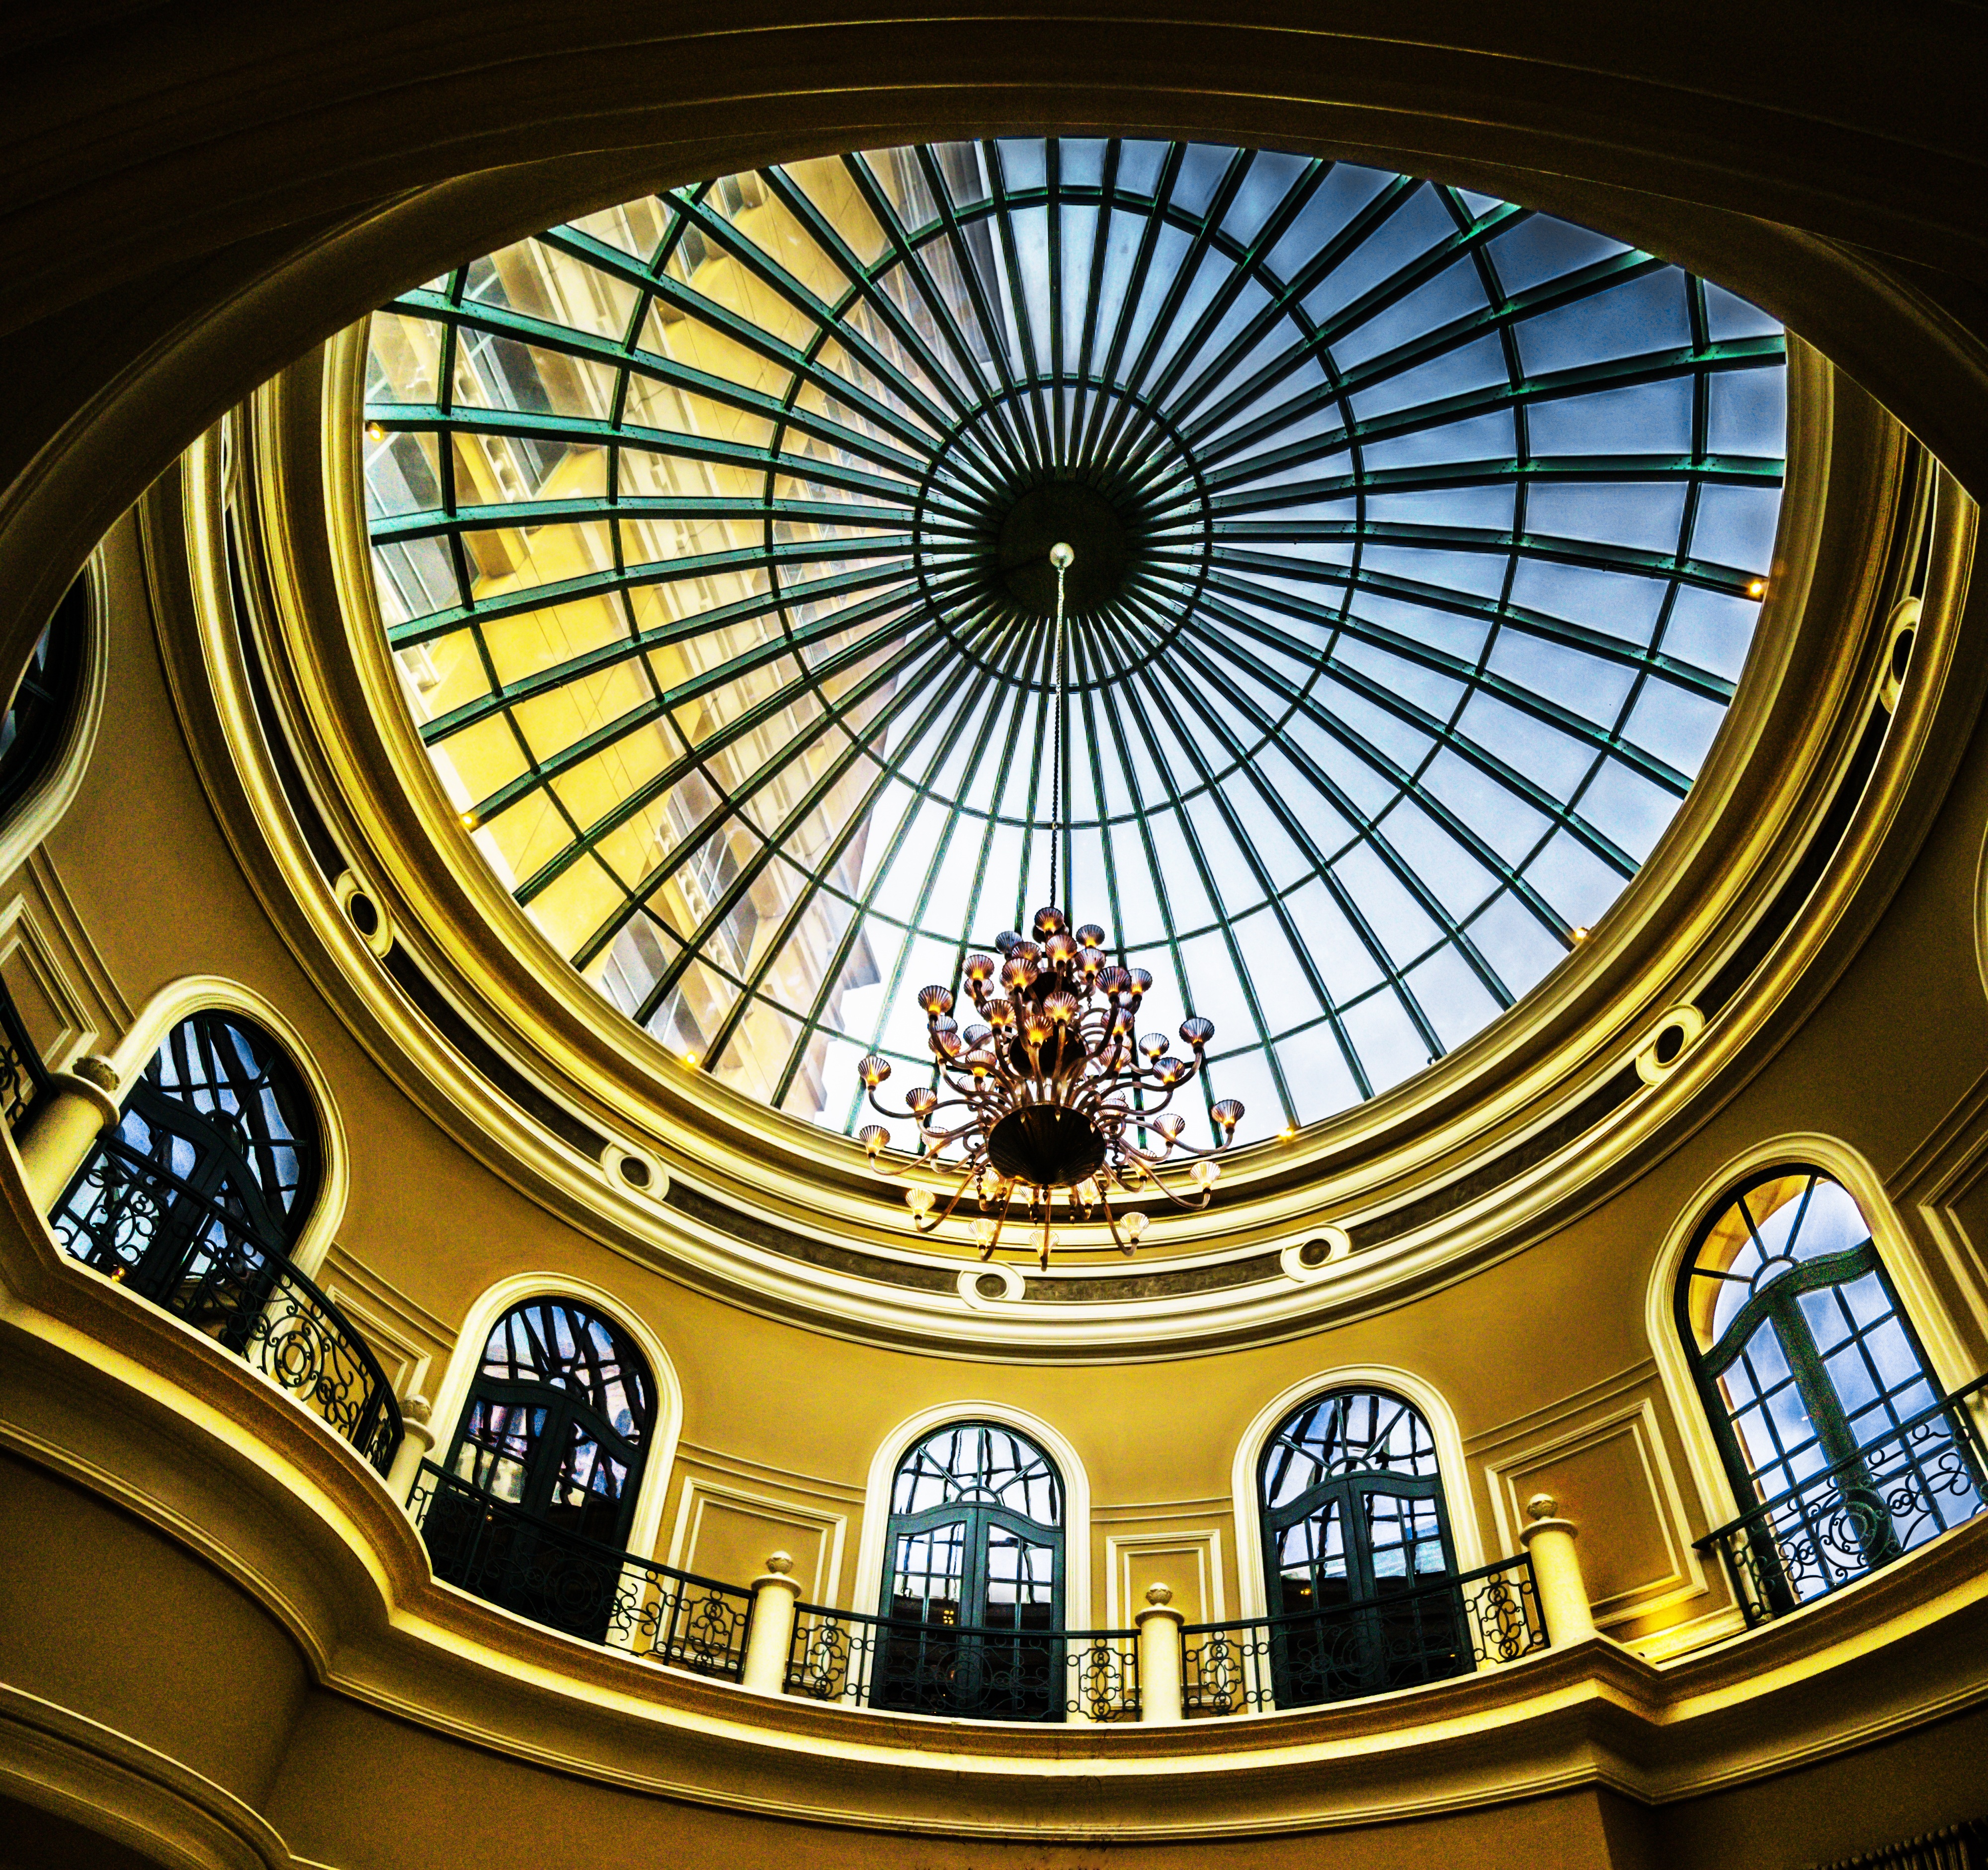
architecture, window, building, travel, ceiling, circle, hotel, symmetry, dome, nevada, bellagio, casino, las vegas, daylighting